U.S. Route 75 Alternate (Beggs–Sapulpa, Oklahoma)

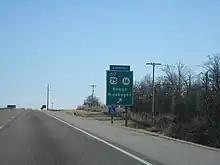
A green sign reads "ALT US 75, SH 16, Beggs, Muskogee" with an arrow. A blue plaque above it reads "CAMPING".

US-75 Alternate begins where SH-16 crosses under US-75 east of Beggs. West of this intersection, US-75 ALT is signed along with SH-16. The two highways continue west into the city of Beggs, where the partnership ends. US-75 ALT turns north onto the route of the old US-75, passing through Beggs and then rural areas of Okmulgee County on a due north course. The highway crosses into Creek County, then curves to the northeast for about before returning to a northerly course through Mounds. After passing through Mounds, US-75 ALT follows a route a few degrees west of due north, bringing it to the town of Kiefer, where it serves as the western terminus of SH-67.